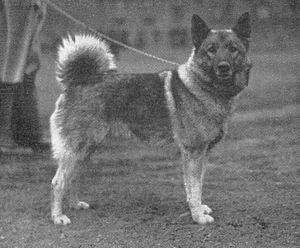
Le chien d'élan norvégien gris est une race de chien originaire de Norvège.